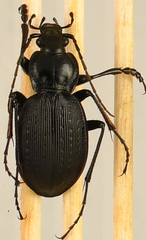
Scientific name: Carabus goryi
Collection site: Mountain Lake Biological Station NEON (MLBS), plot MLBS_009